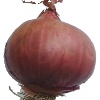
Label: Onion Red 1